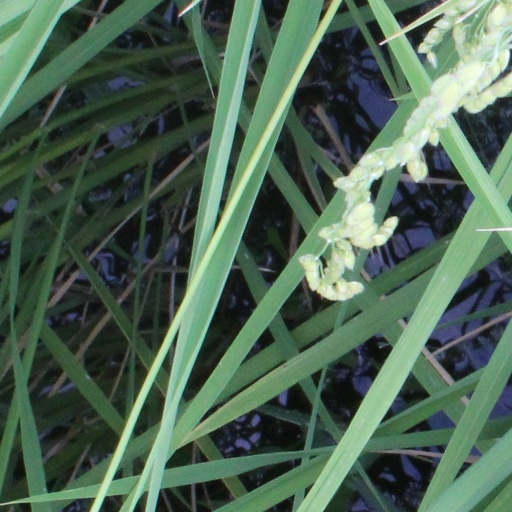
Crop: rice